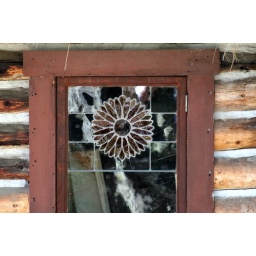
A window in the buildings in the Yosemite Historical Village.